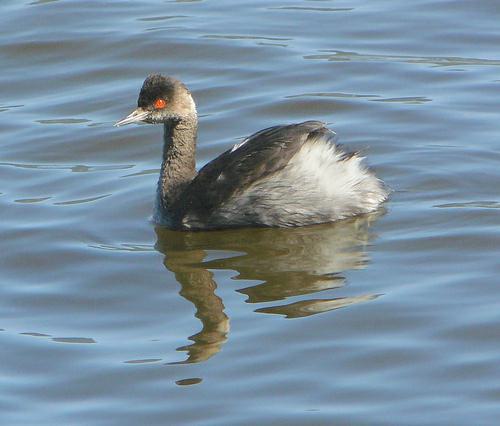
A photo of a eared grebe